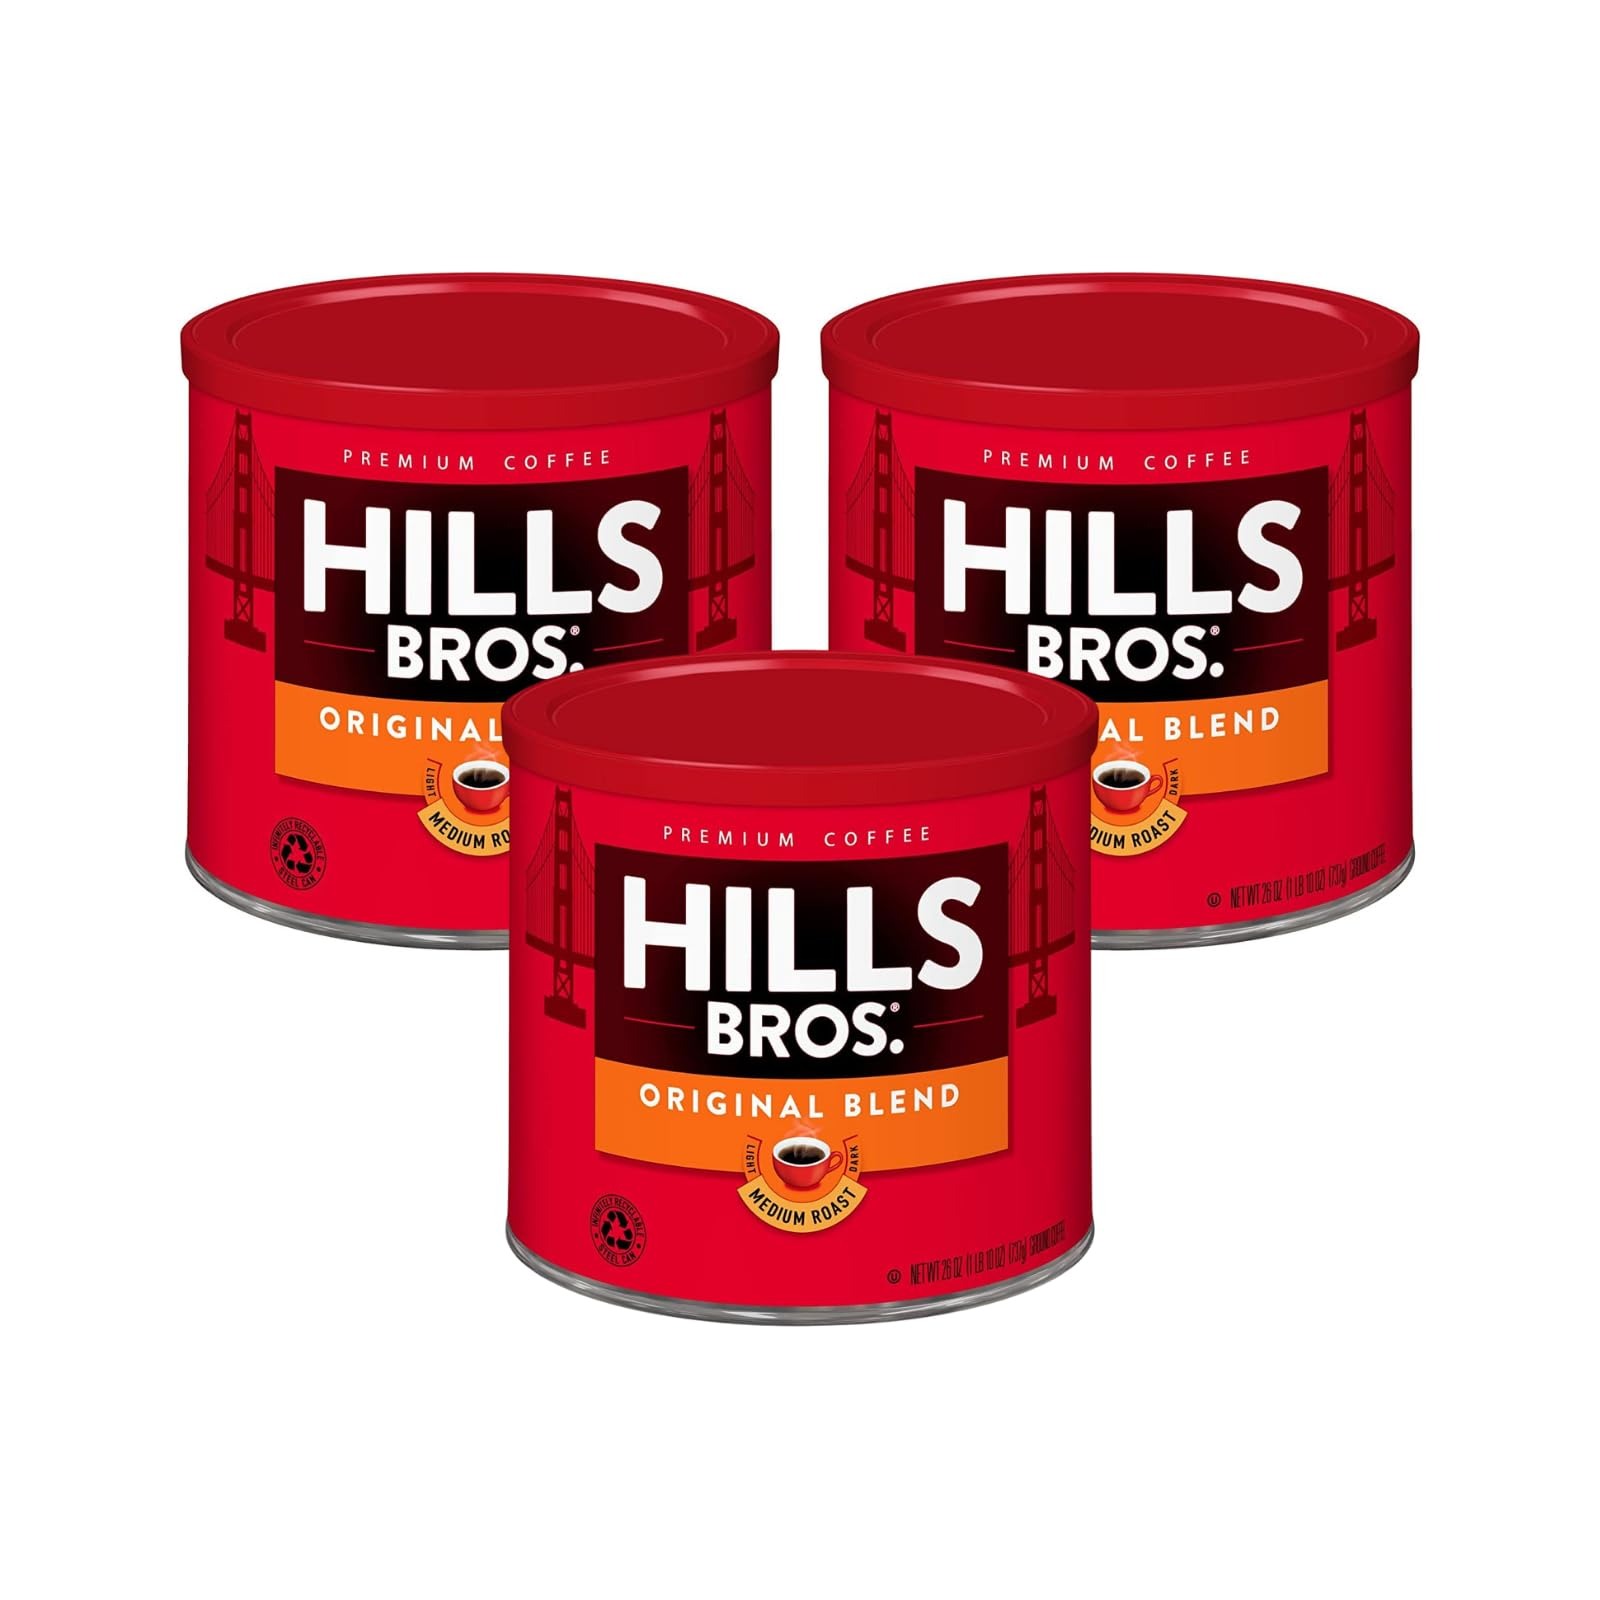
Item Name: Hills Bros Original Blend Medium Roast Coffee 26 Ounce (Pack of 3)
Bullet Point 1: THE ORIGINAL BLEND - Hills Bros. Original Blend coffee is the one that started it all. A medium roasted blend that is rich and full-bodied, it delivers a classic smooth taste with every cup. Each sip consistently offers that dependable smooth coffee taste, day in and day out.
Bullet Point 2: 100% PREMIUM COFFEE - Hills Bros. ground coffee contains a rich blend of 100% premium coffee beans that have been roasted to perfection. Each cup delivers the consistently great flavor that Hills Bros. is known for.
Bullet Point 3: FOR THE BEST CUP OF COFFEE - Use 1 Tablespoon of original roast coffee for each 6-ounce cup of water. Adjust the amount of coffee to suit your taste. After opening, replace lid and store coffee in a cool, dry place to preserve freshness.
Bullet Point 4: KOSHER AND GLUTEN FREE - Hills Bros. coffee is Orthodox Union Certified Kosher and also gluten free.
Bullet Point 5: ALWAYS GREAT COFFEE - From the finest beans and most innovative roasting methods to our delicious blends, Hills Bros. has delighted customers for 140 years. Today, Hills Bros. Coffee continues to be crafted without compromise.
Product Description: Since 1878, coffee lovers have been starting their day with a taste of always great coffee from Hills Bros. From the beginning, brothers Reuben and Austin Hills made an unwavering commitment to quality and Hills Bros. Coffee was born. From the finest beans and most innovative roasting methods to our delectable blends, Hills Bros. has been crafting delicious coffee without compromise to happy coffee drinkers worldwide. The Original Blend medium roast is satisfyingly rich and smooth from the first sip to the last. Our ground coffee is made from 100% premium coffee beans that are hand-selected from the finest growing regions around the world. Blended and roasted the same way since we started, you are guaranteed to consistently get a great cup of coffee. Hills Bros. ground coffee is gluten free and Orthodox Union Certified Kosher, and our recyclable stainless-steel cans keep the coffee fresher longer. From the finest beans and most innovative roasting methods to our delicious blends, Hills Bros. has delighted customers, blending and roasting amazing coffee for over a century. Today, Hills Bros. Coffee continues to be crafted without compromise. Whether it's your start to the day every morning, your afternoon pick-me-up or after dinner wind down, the authentic taste of always great coffee from Hills Bros. will always be something to look forward to.
Value: 78.0
Unit: Ounce

Price: 31.545